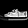
Label: Sneaker